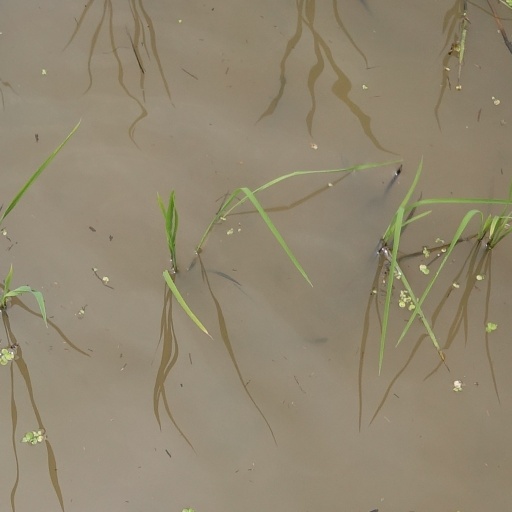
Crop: rice